List of birds of Bangladesh

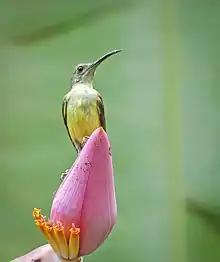
Little spiderhunter, "Arachnothera longirostra"

Characteristic features of parrots include a strong curved bill, an upright stance, strong legs, and clawed zygodactyl feet. Many parrots are vividly coloured, and some are multi-coloured. In size they range from to in length. Old World parrots are found from Africa east across south and southeast Asia and Oceania to Australia and New Zealand.